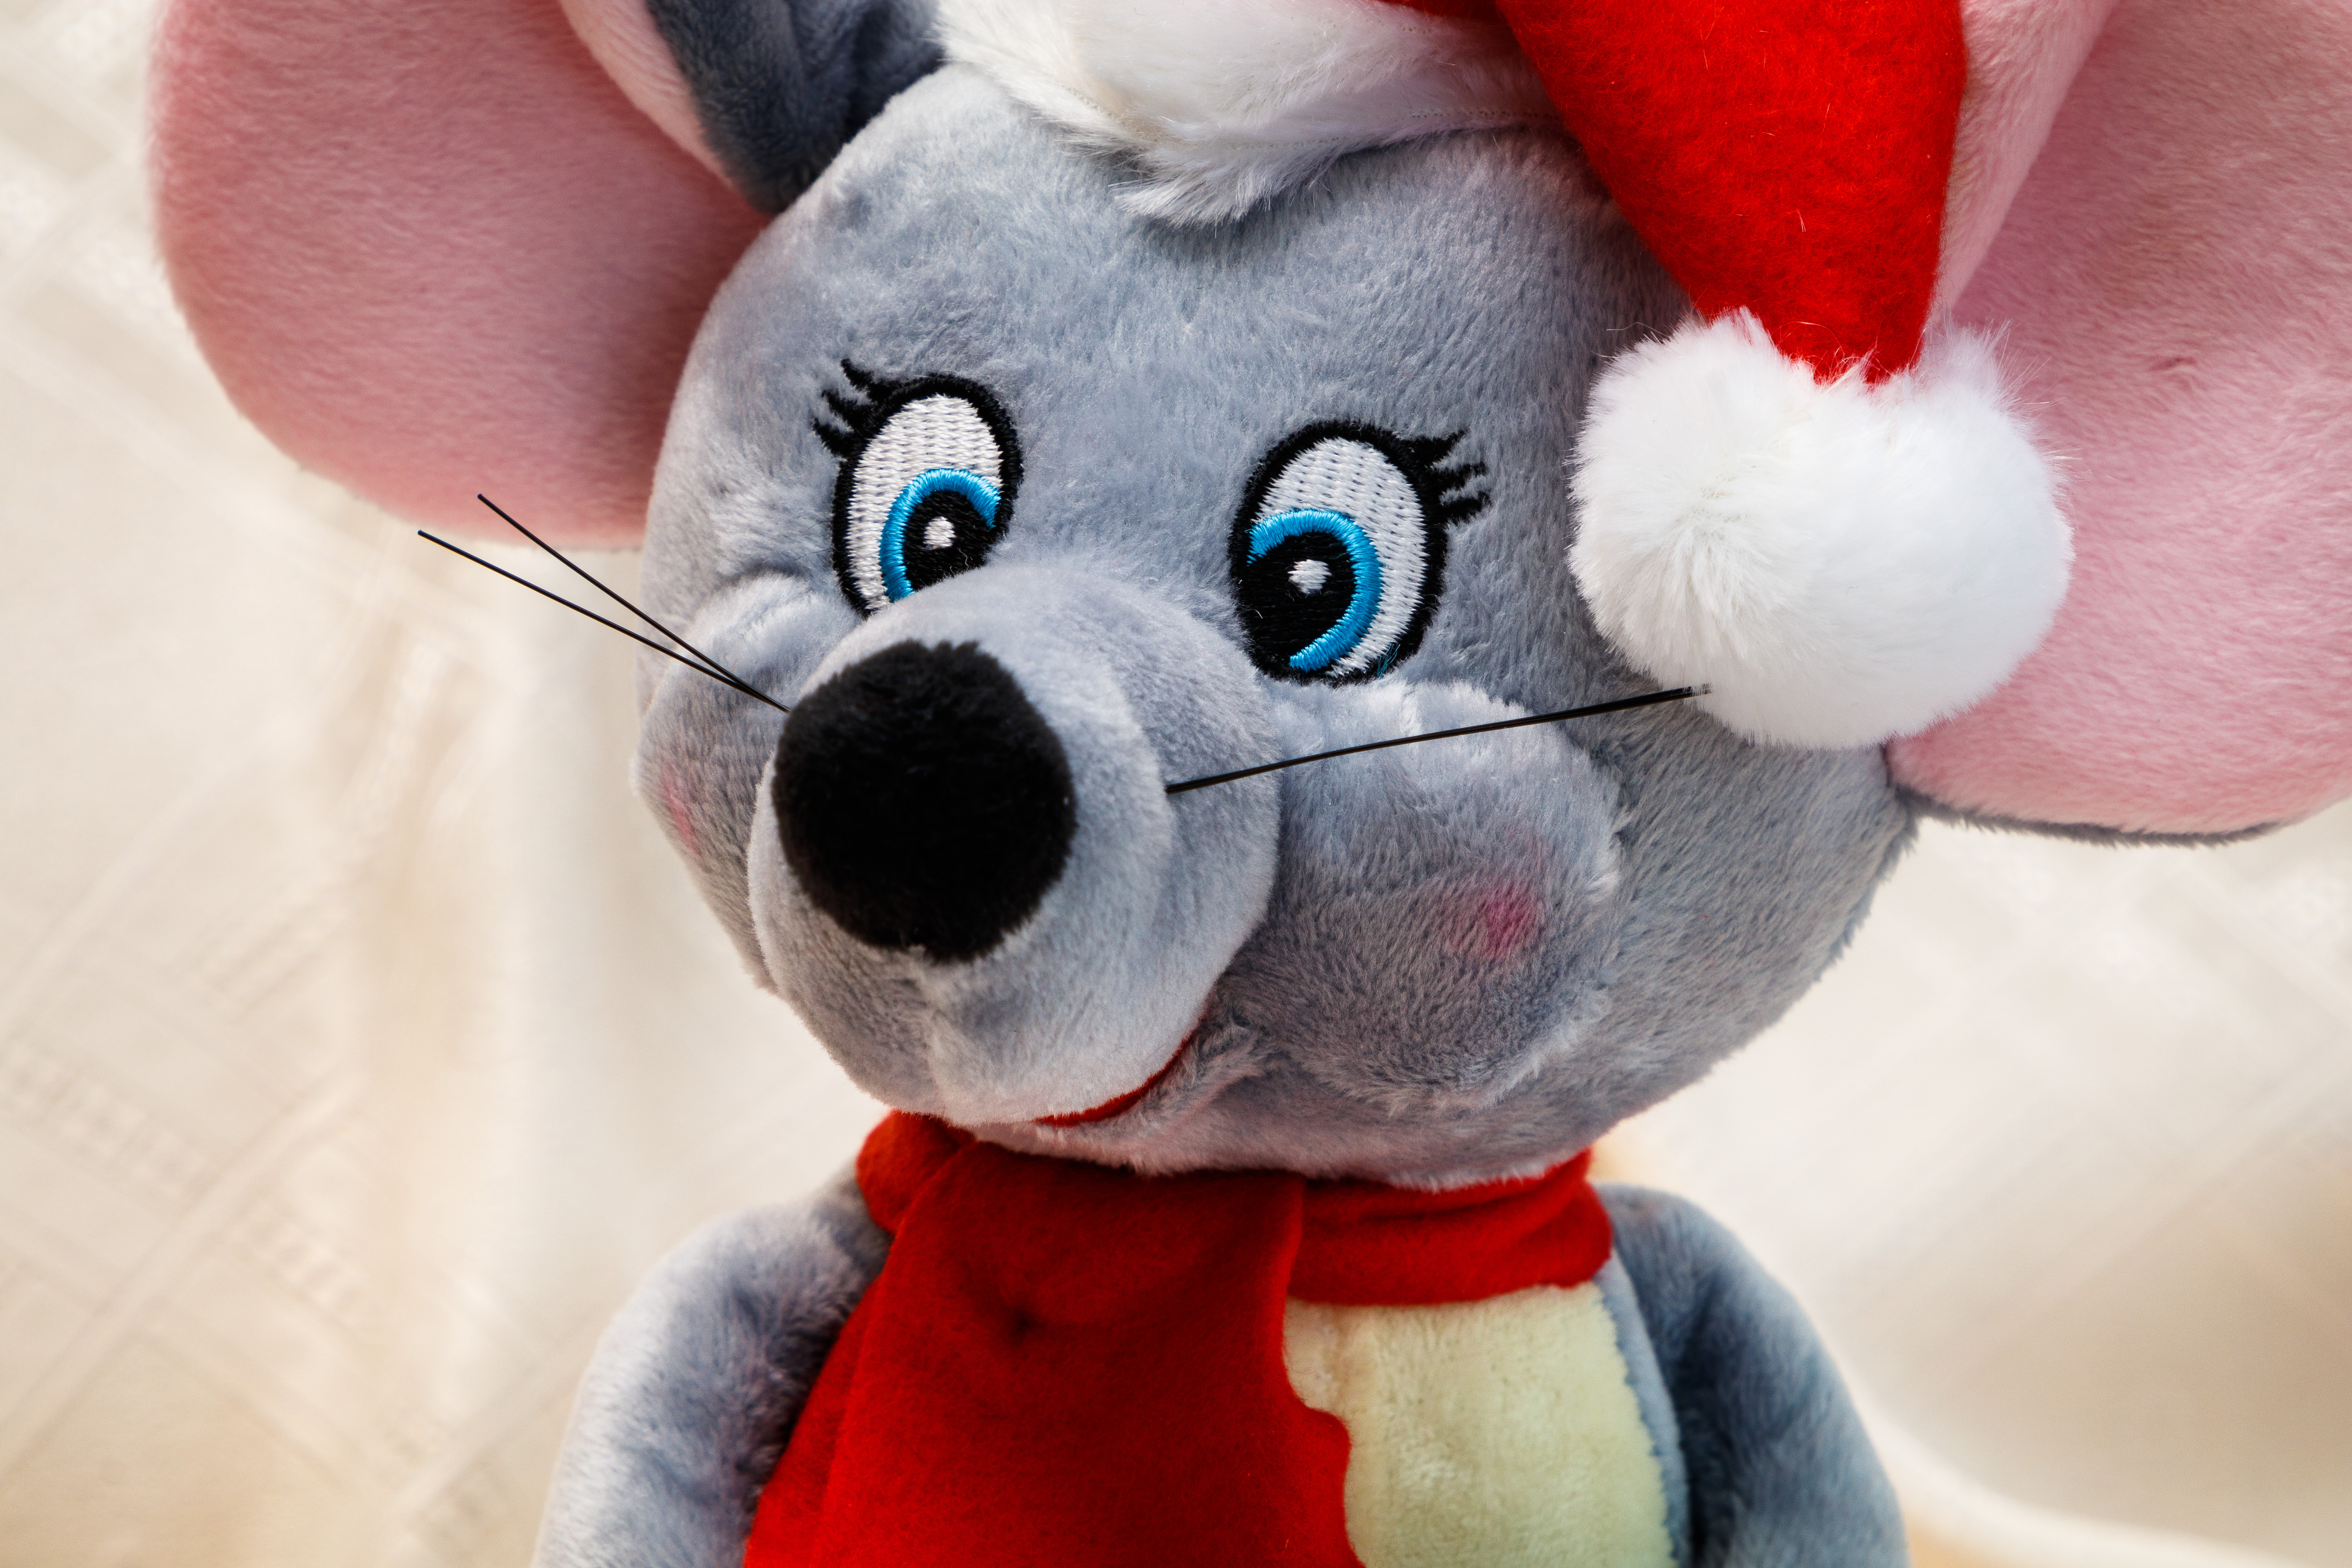
christmas, new year, christmas tree, christmas tree toy, decorations, christmas garland, winter, christmas ball, New Year's pictures, christmas pictures, holiday, balls, lights, night, shine, fun, toy, stuffed toy, plush, textile, carmine, snout, baby toys, fur, fictional character, coquelicot, mascot